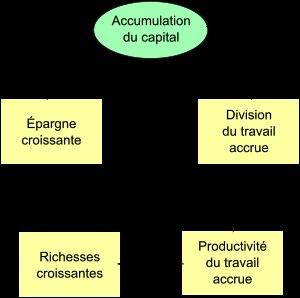
Recherches sur la nature et les causes de la richesse des nations, ou plus simplement la Richesse des nations, est le plus célèbre ouvrage d’Adam Smith. Publié en 1776, c’est le premier livre moderne d’économie.